Dixons (retailer)

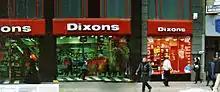
Dixons store in Sheffield in 2000

The first Dixons was opened by Charles Kalms in Southend as a photographic studio in 1937. The business flourished during the Second World War, as there was much demand for photographic services and family portraits.